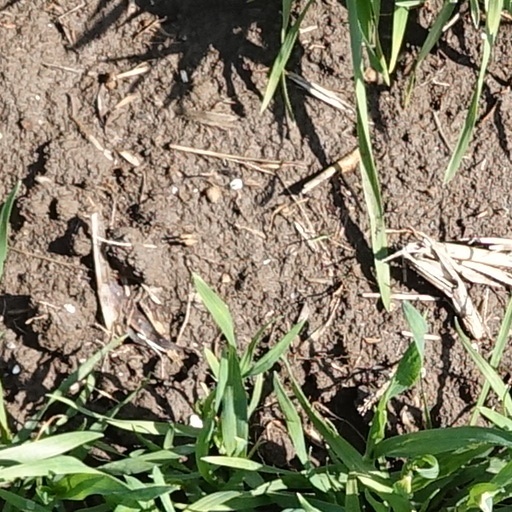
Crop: wheat